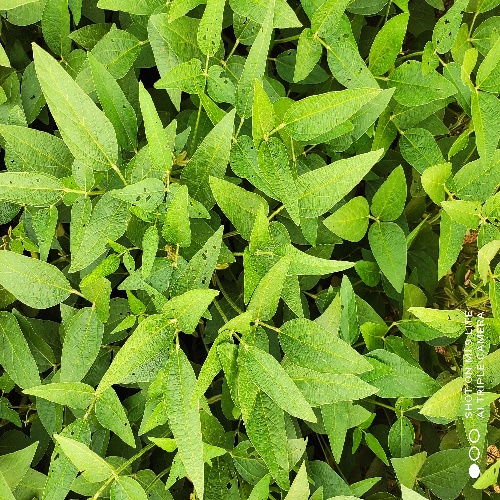
Label: Caterpillar